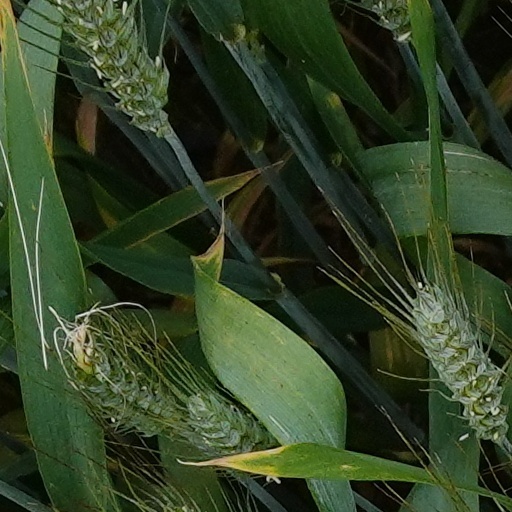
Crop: wheat